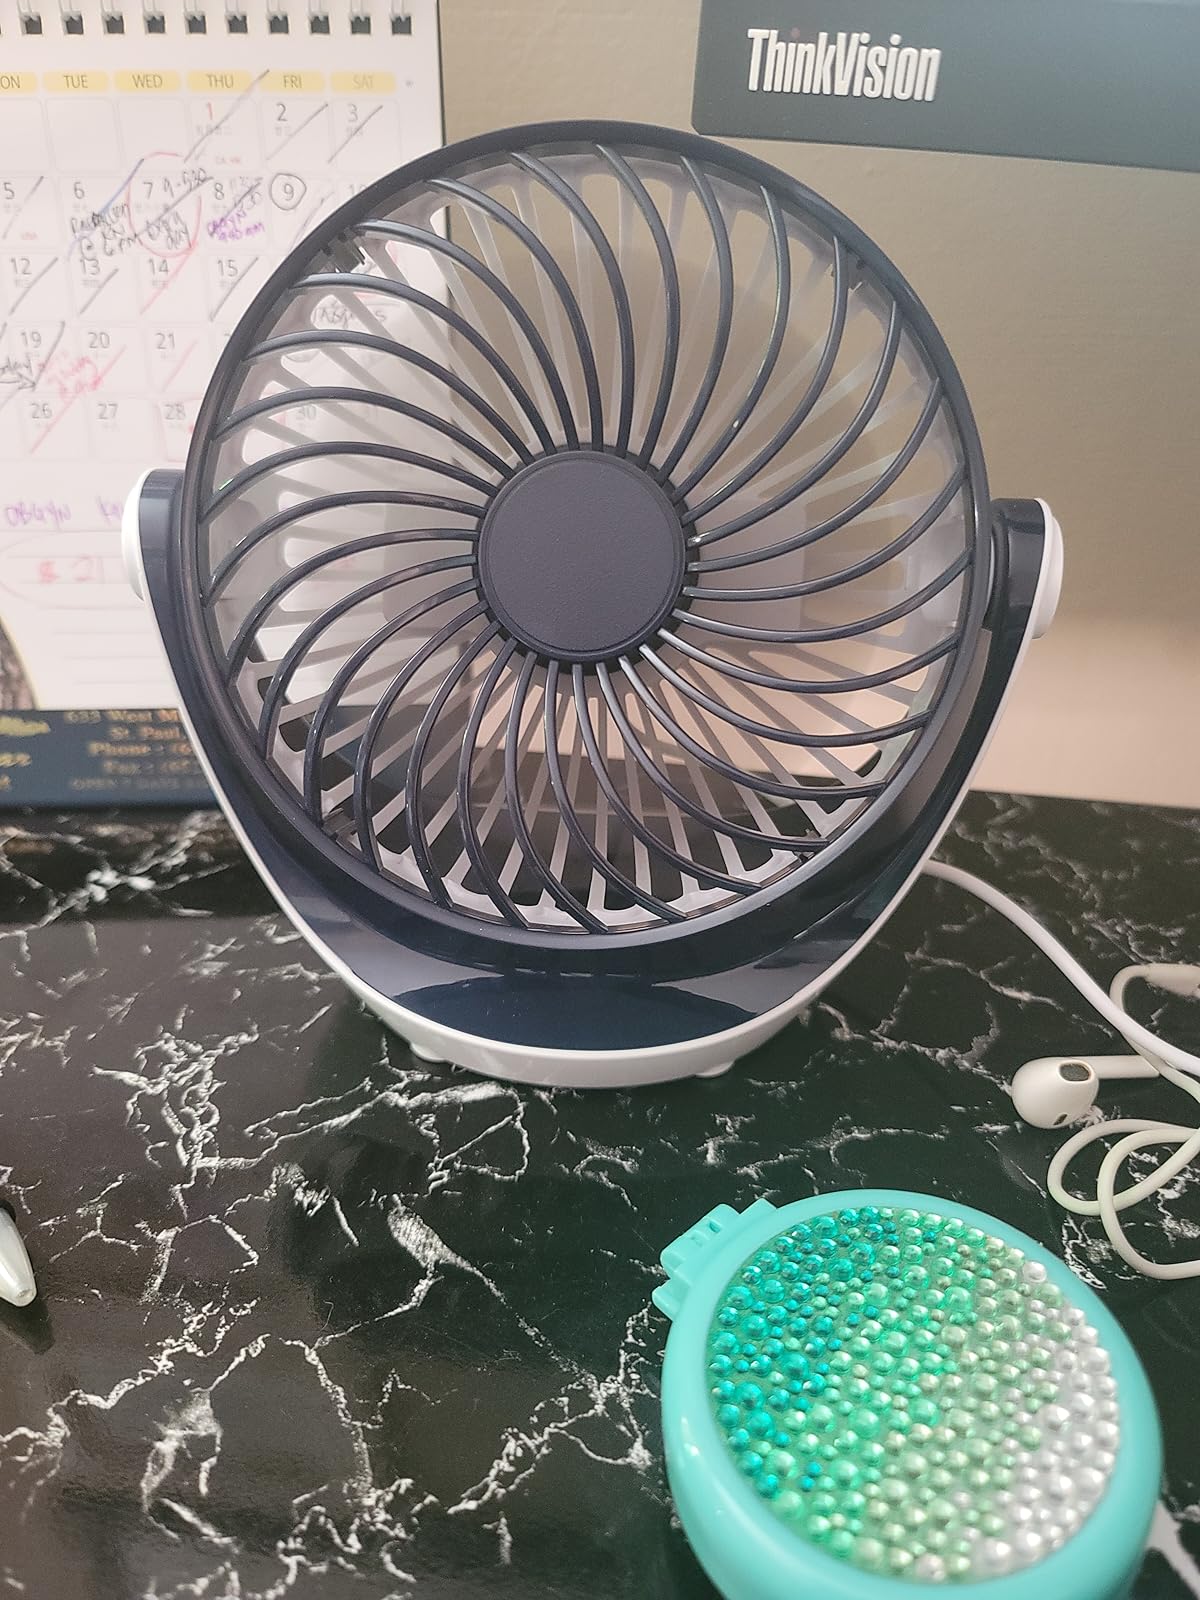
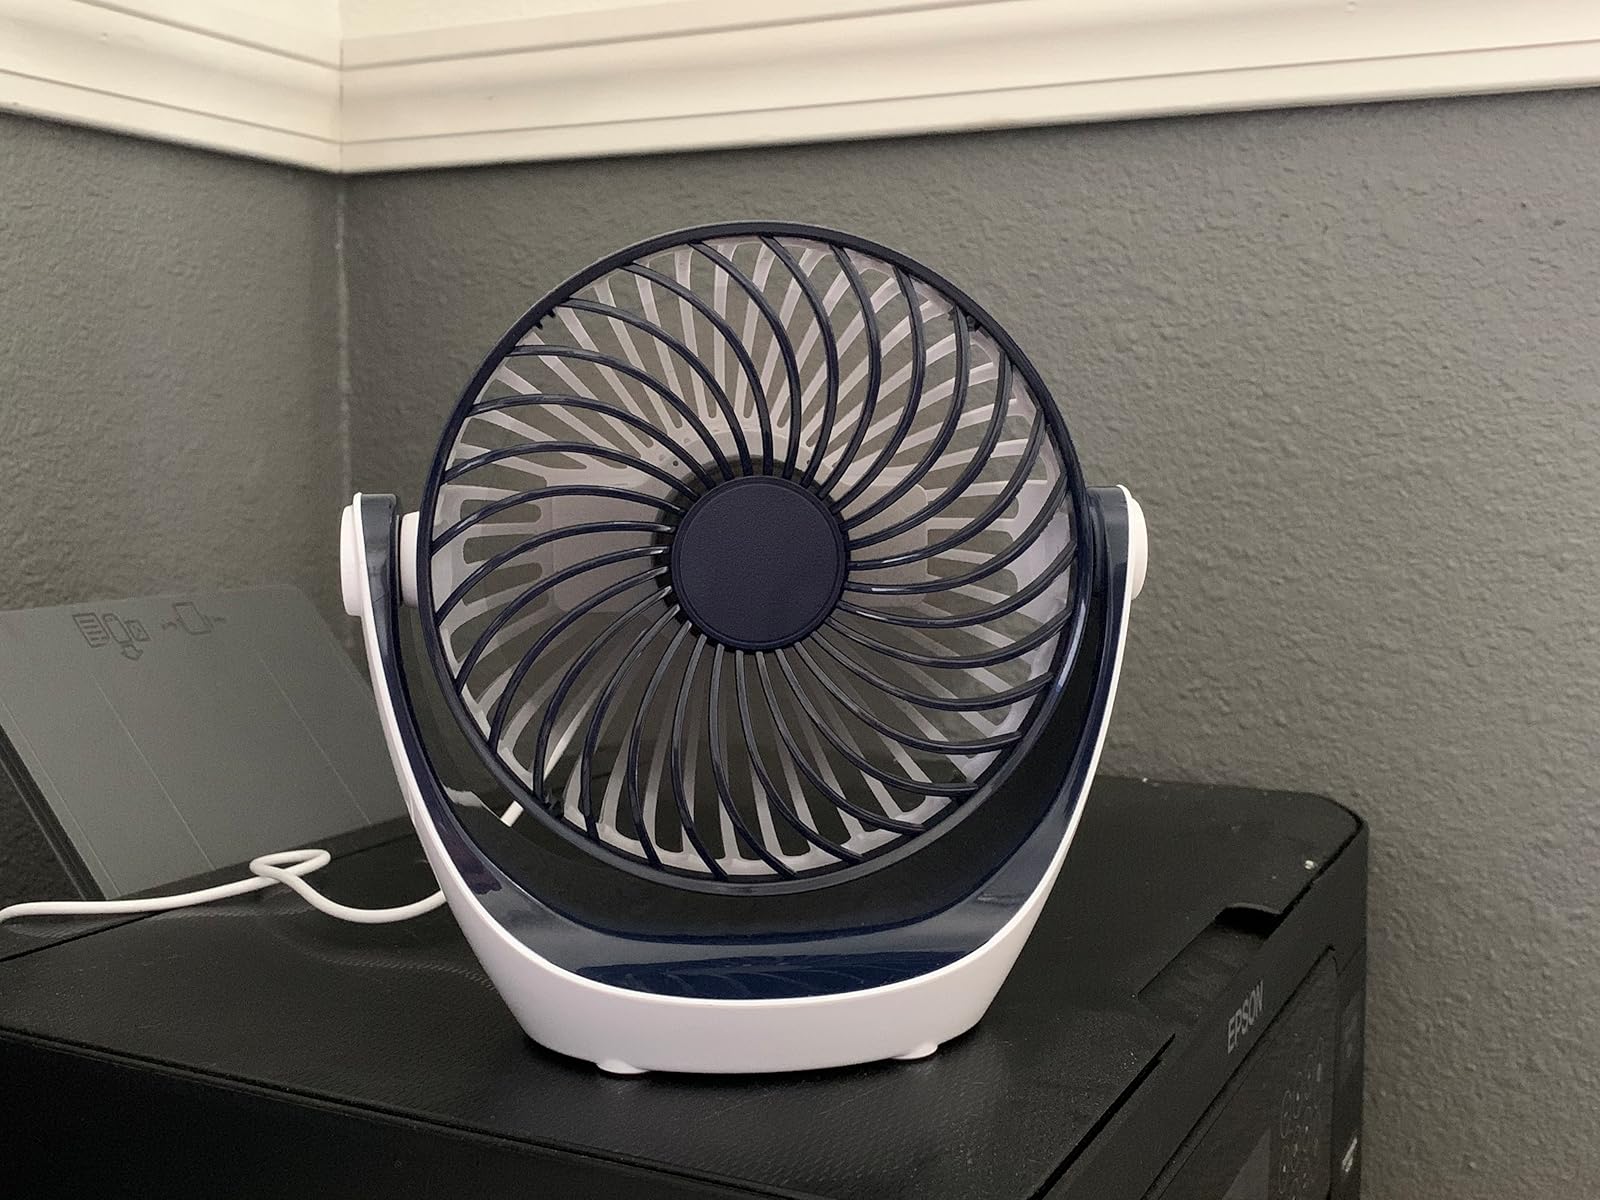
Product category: fan
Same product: yes